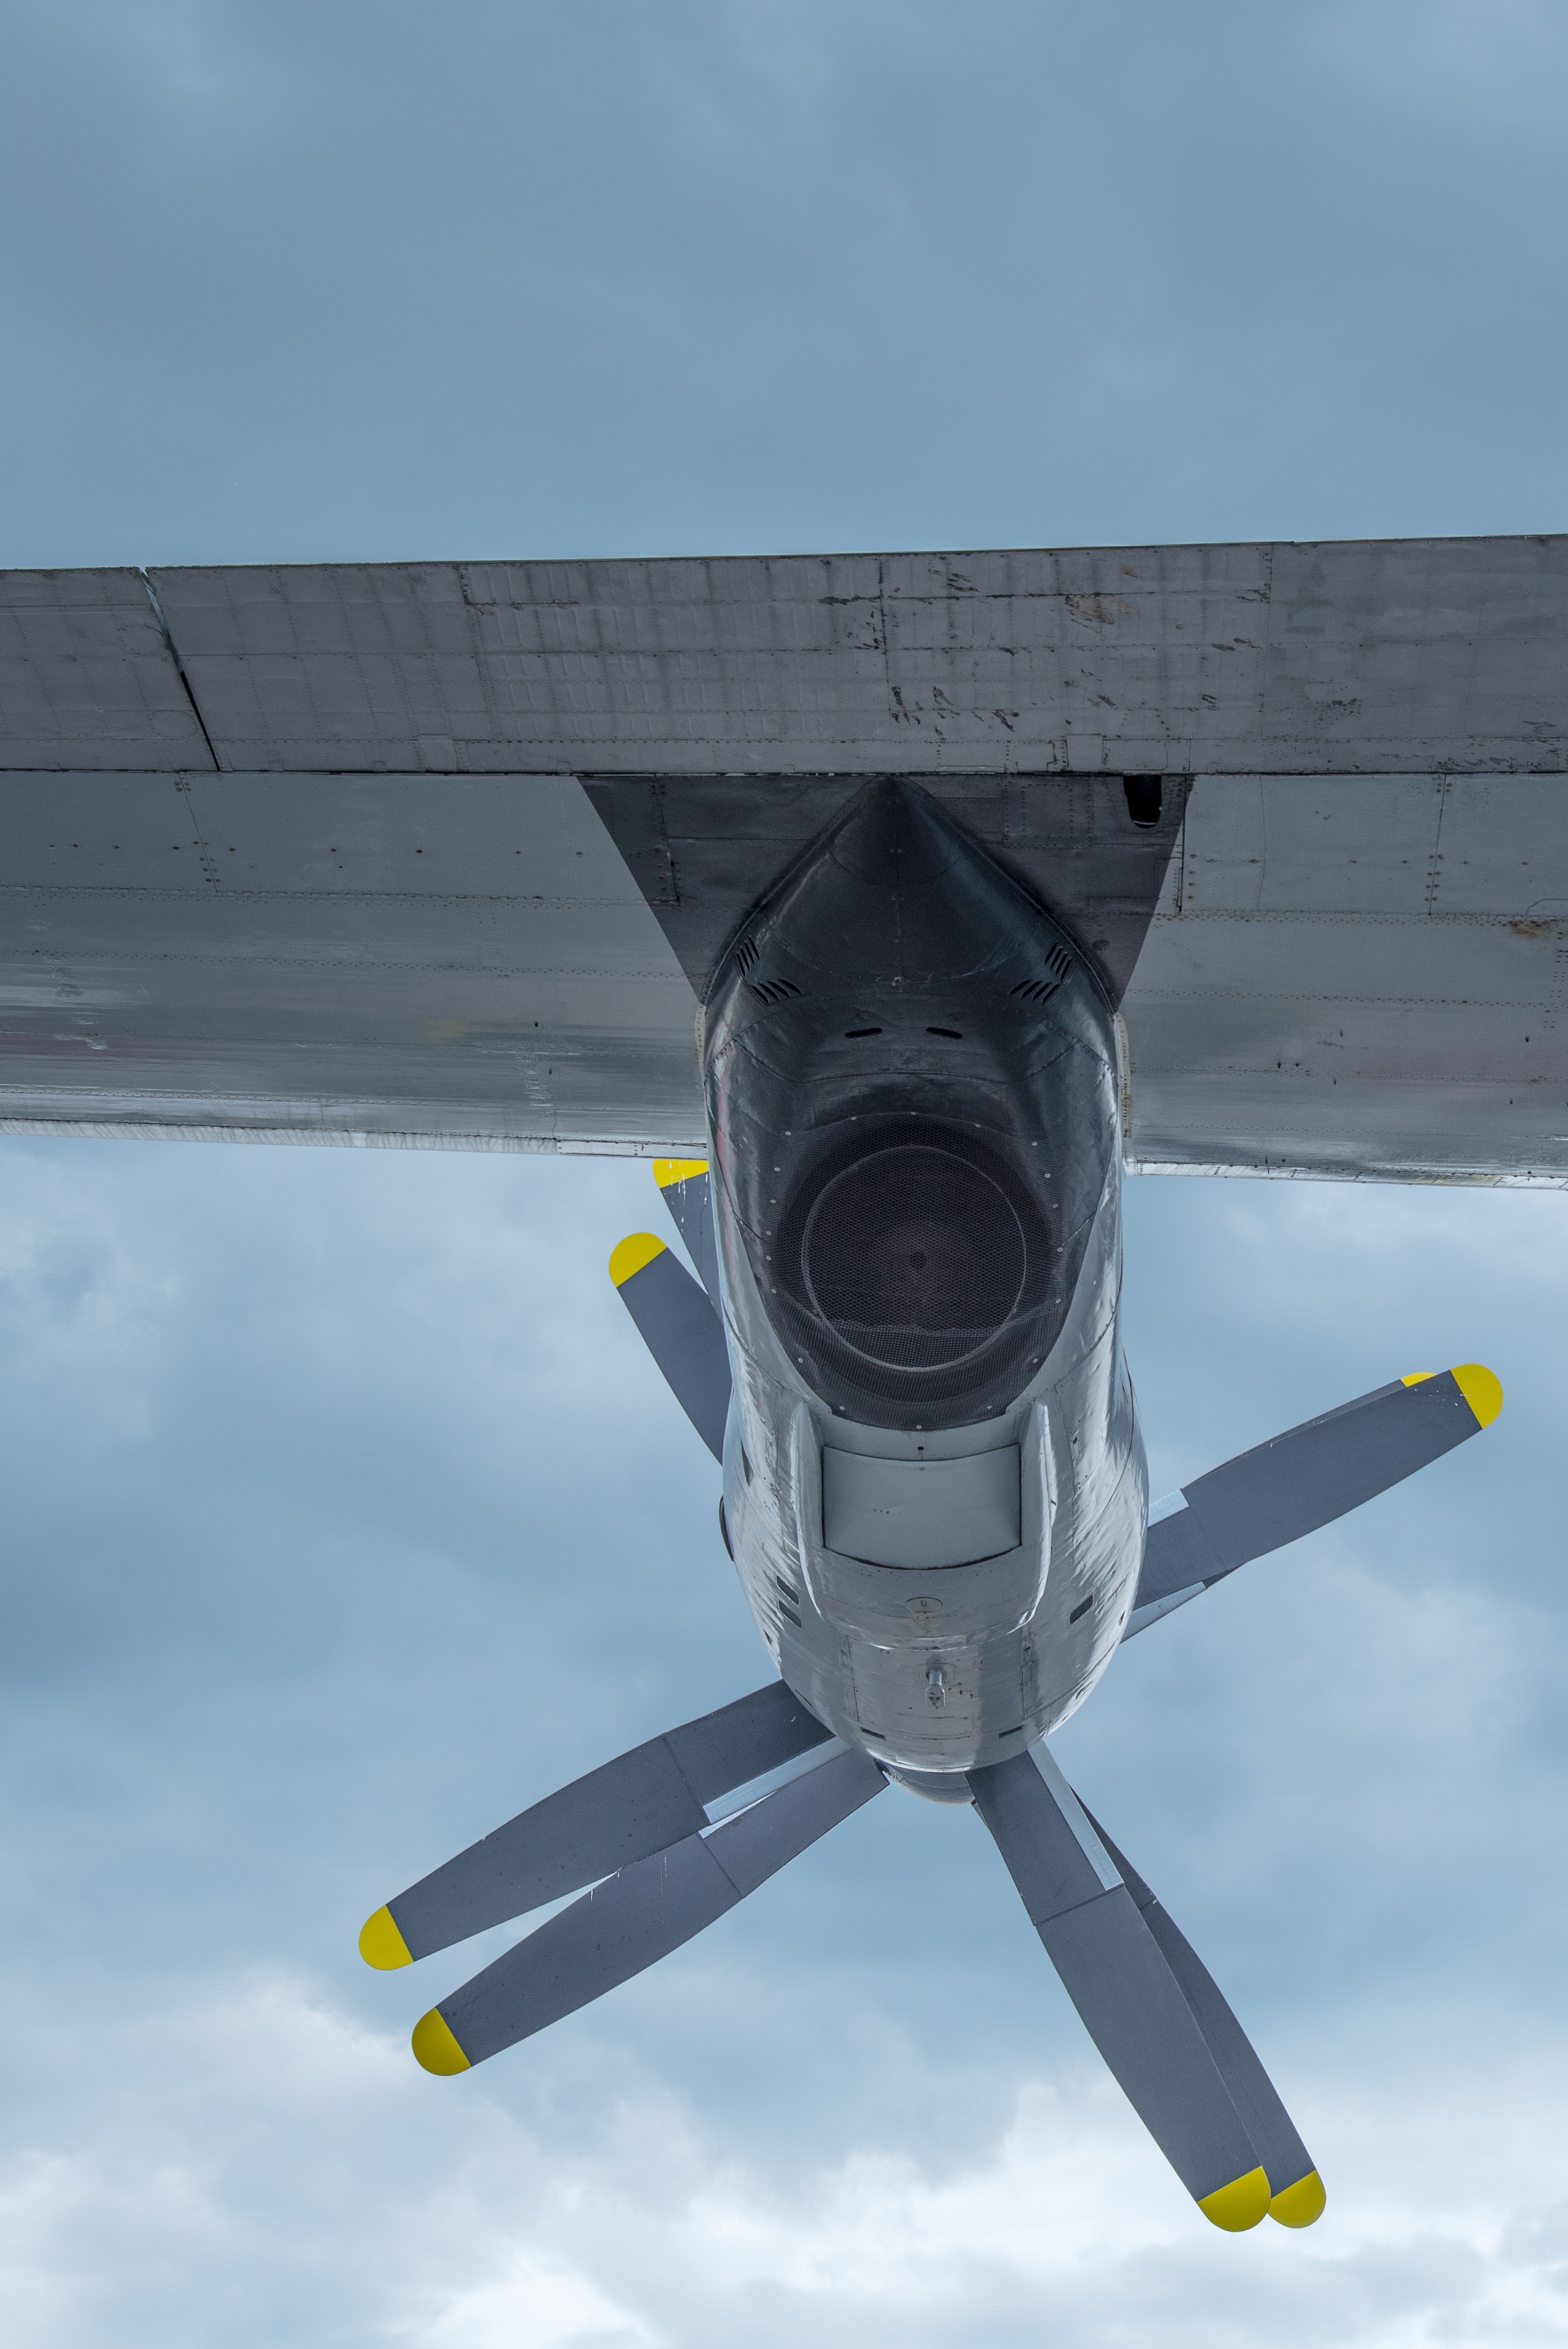
wing, technology, fly, airplane, aircraft, vehicle, aviation, drive, flight, engine, rotor, detail, propeller, flyer, airline travel, aircraft wing, propeller plane, air show, light aircraft, air force, jet aircraft, fighter aircraft, military aircraft, atmosphere of earth, aerospace engineering, aircraft engine, lockheed martin, antanov, auntie ju